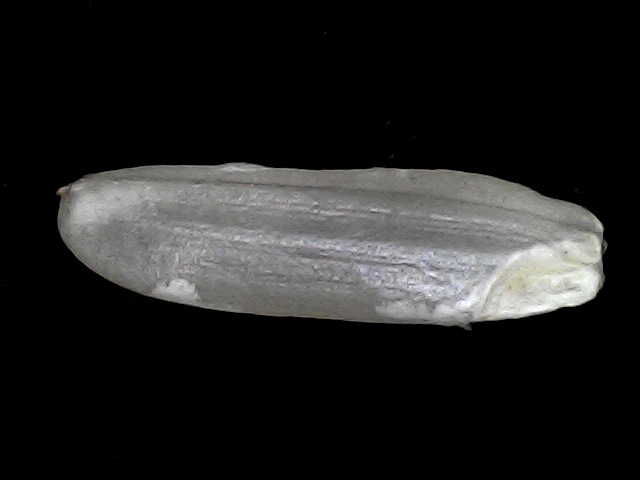
Rice variety: BRRI102